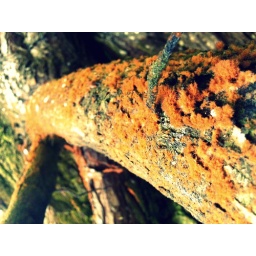
orange moss on a tree in point lobos.